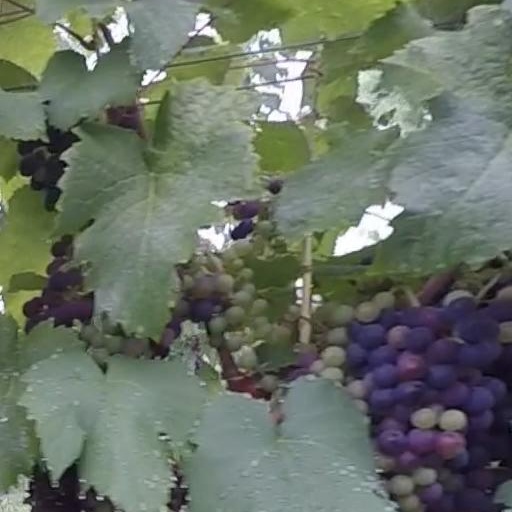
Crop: grape